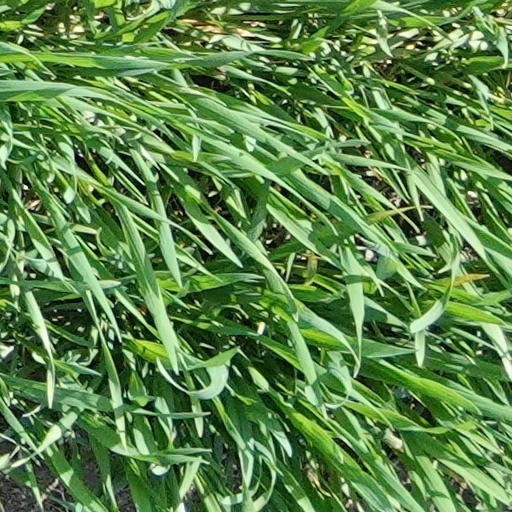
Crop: wheat